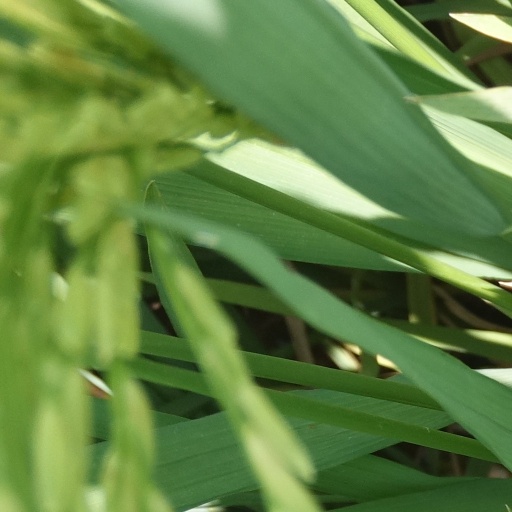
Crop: rice